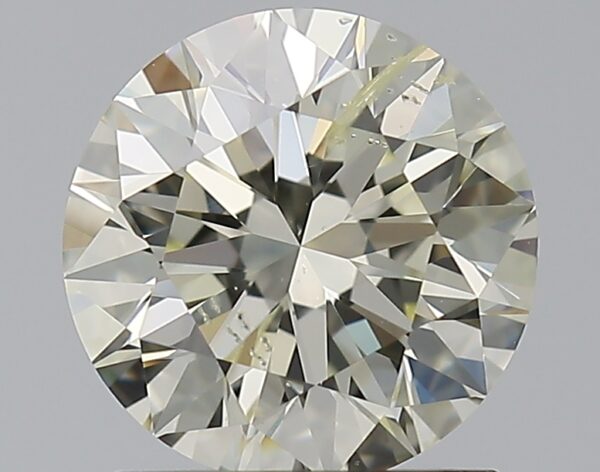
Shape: round
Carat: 1.5
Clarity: SI2
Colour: L
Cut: EX
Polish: EX
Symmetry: EX
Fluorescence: N
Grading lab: IGI
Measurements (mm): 7.31 x 7.26 x 4.57